Neocolonialism (video game)

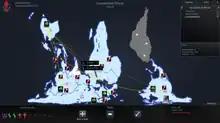
The player "sampedestal" observes the vote distribution in India, in the Investment Phase of Turn 8.

Neocolonialism is a strategic computer game in which players take over different regions all over the world. It is turn-based, and allows three to six players at once. It is produced by American indie studio Subaltern Games, and designed by Esther Alter.